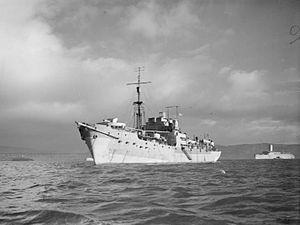
L'opération Catapult a été déclenchée le 2 juillet 1940 par le Premier ministre britannique Winston Churchill. Elle visait à assurer aux Britanniques que les forces de haute mer françaises ne tombent pas aux mains des Allemands ou des Italiens. Son objectif était donc de capturer ou de détruire les navires français où qu’ils soient basés.